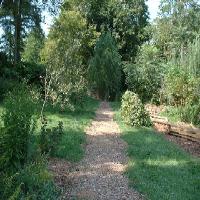
Weather: sun or clear